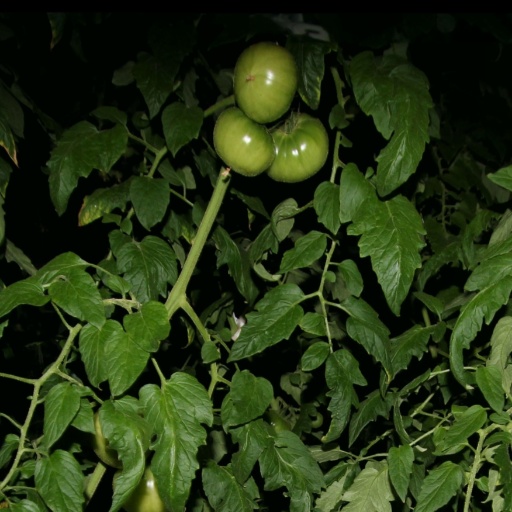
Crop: tomato